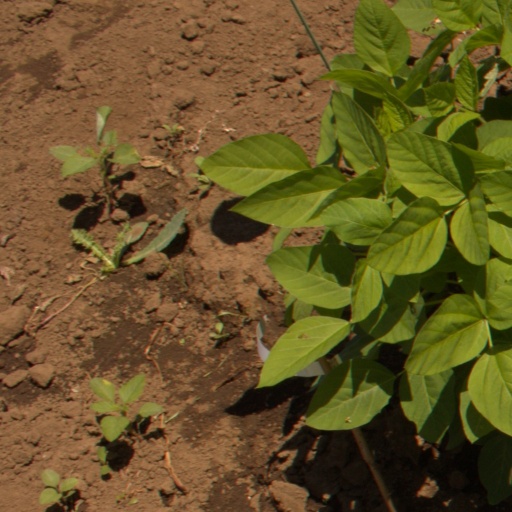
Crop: soybean